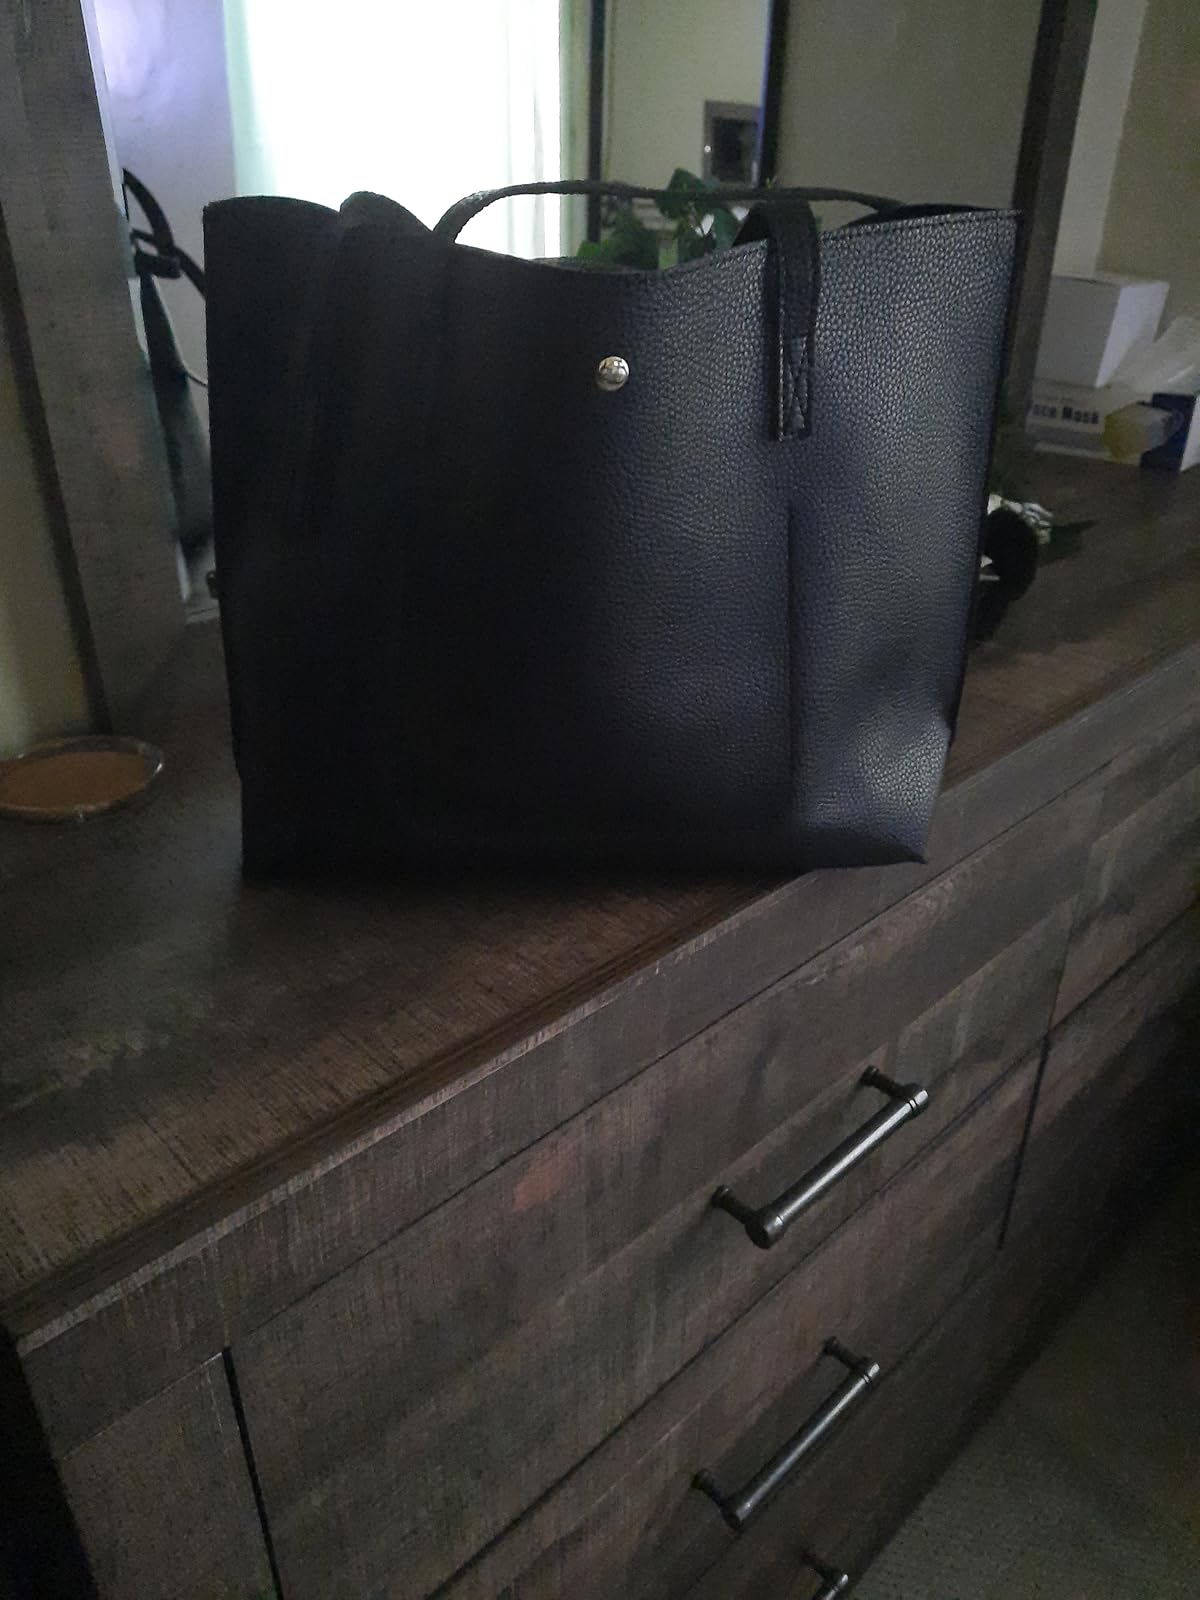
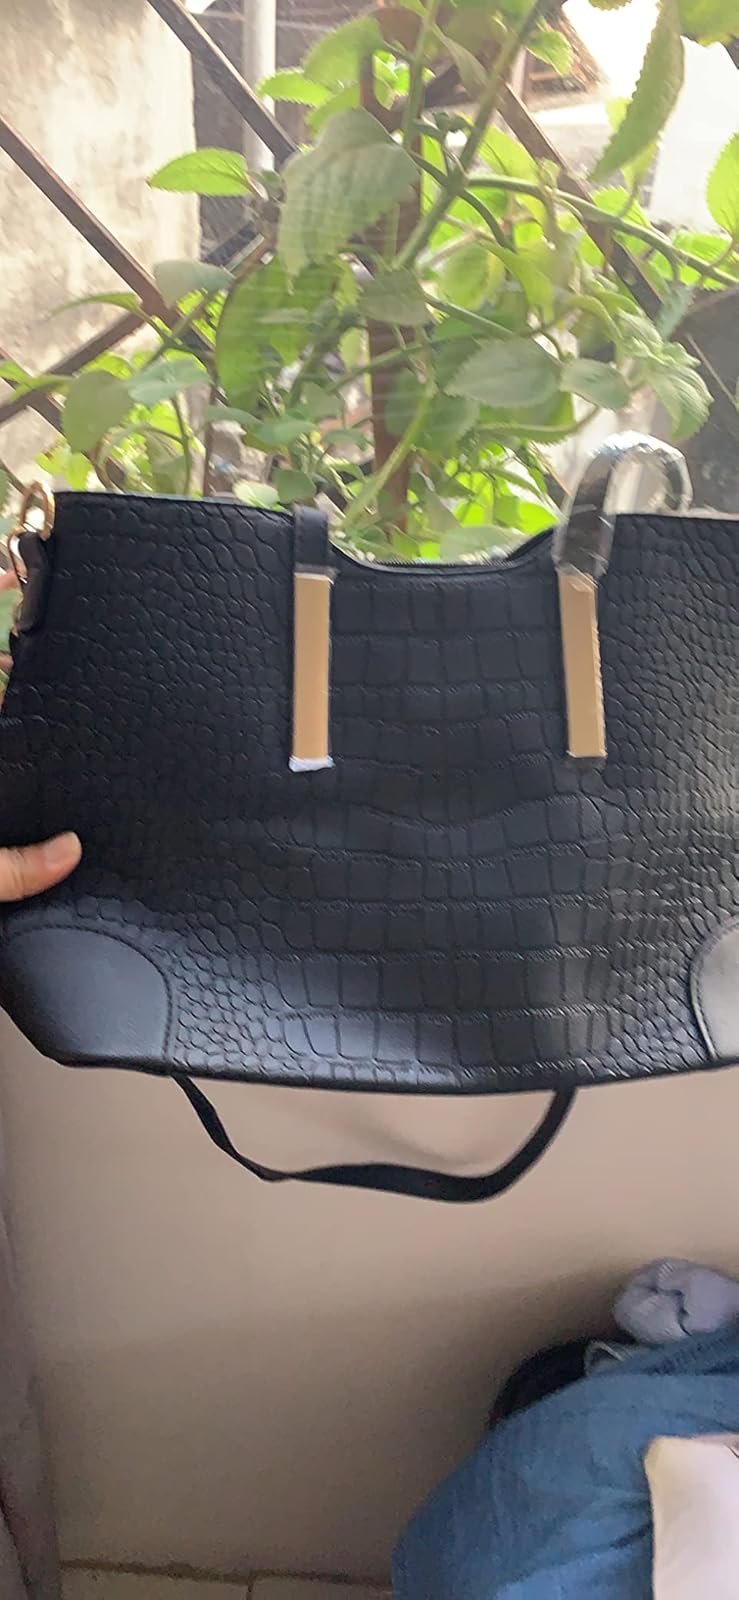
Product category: accessories_handbag
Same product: no